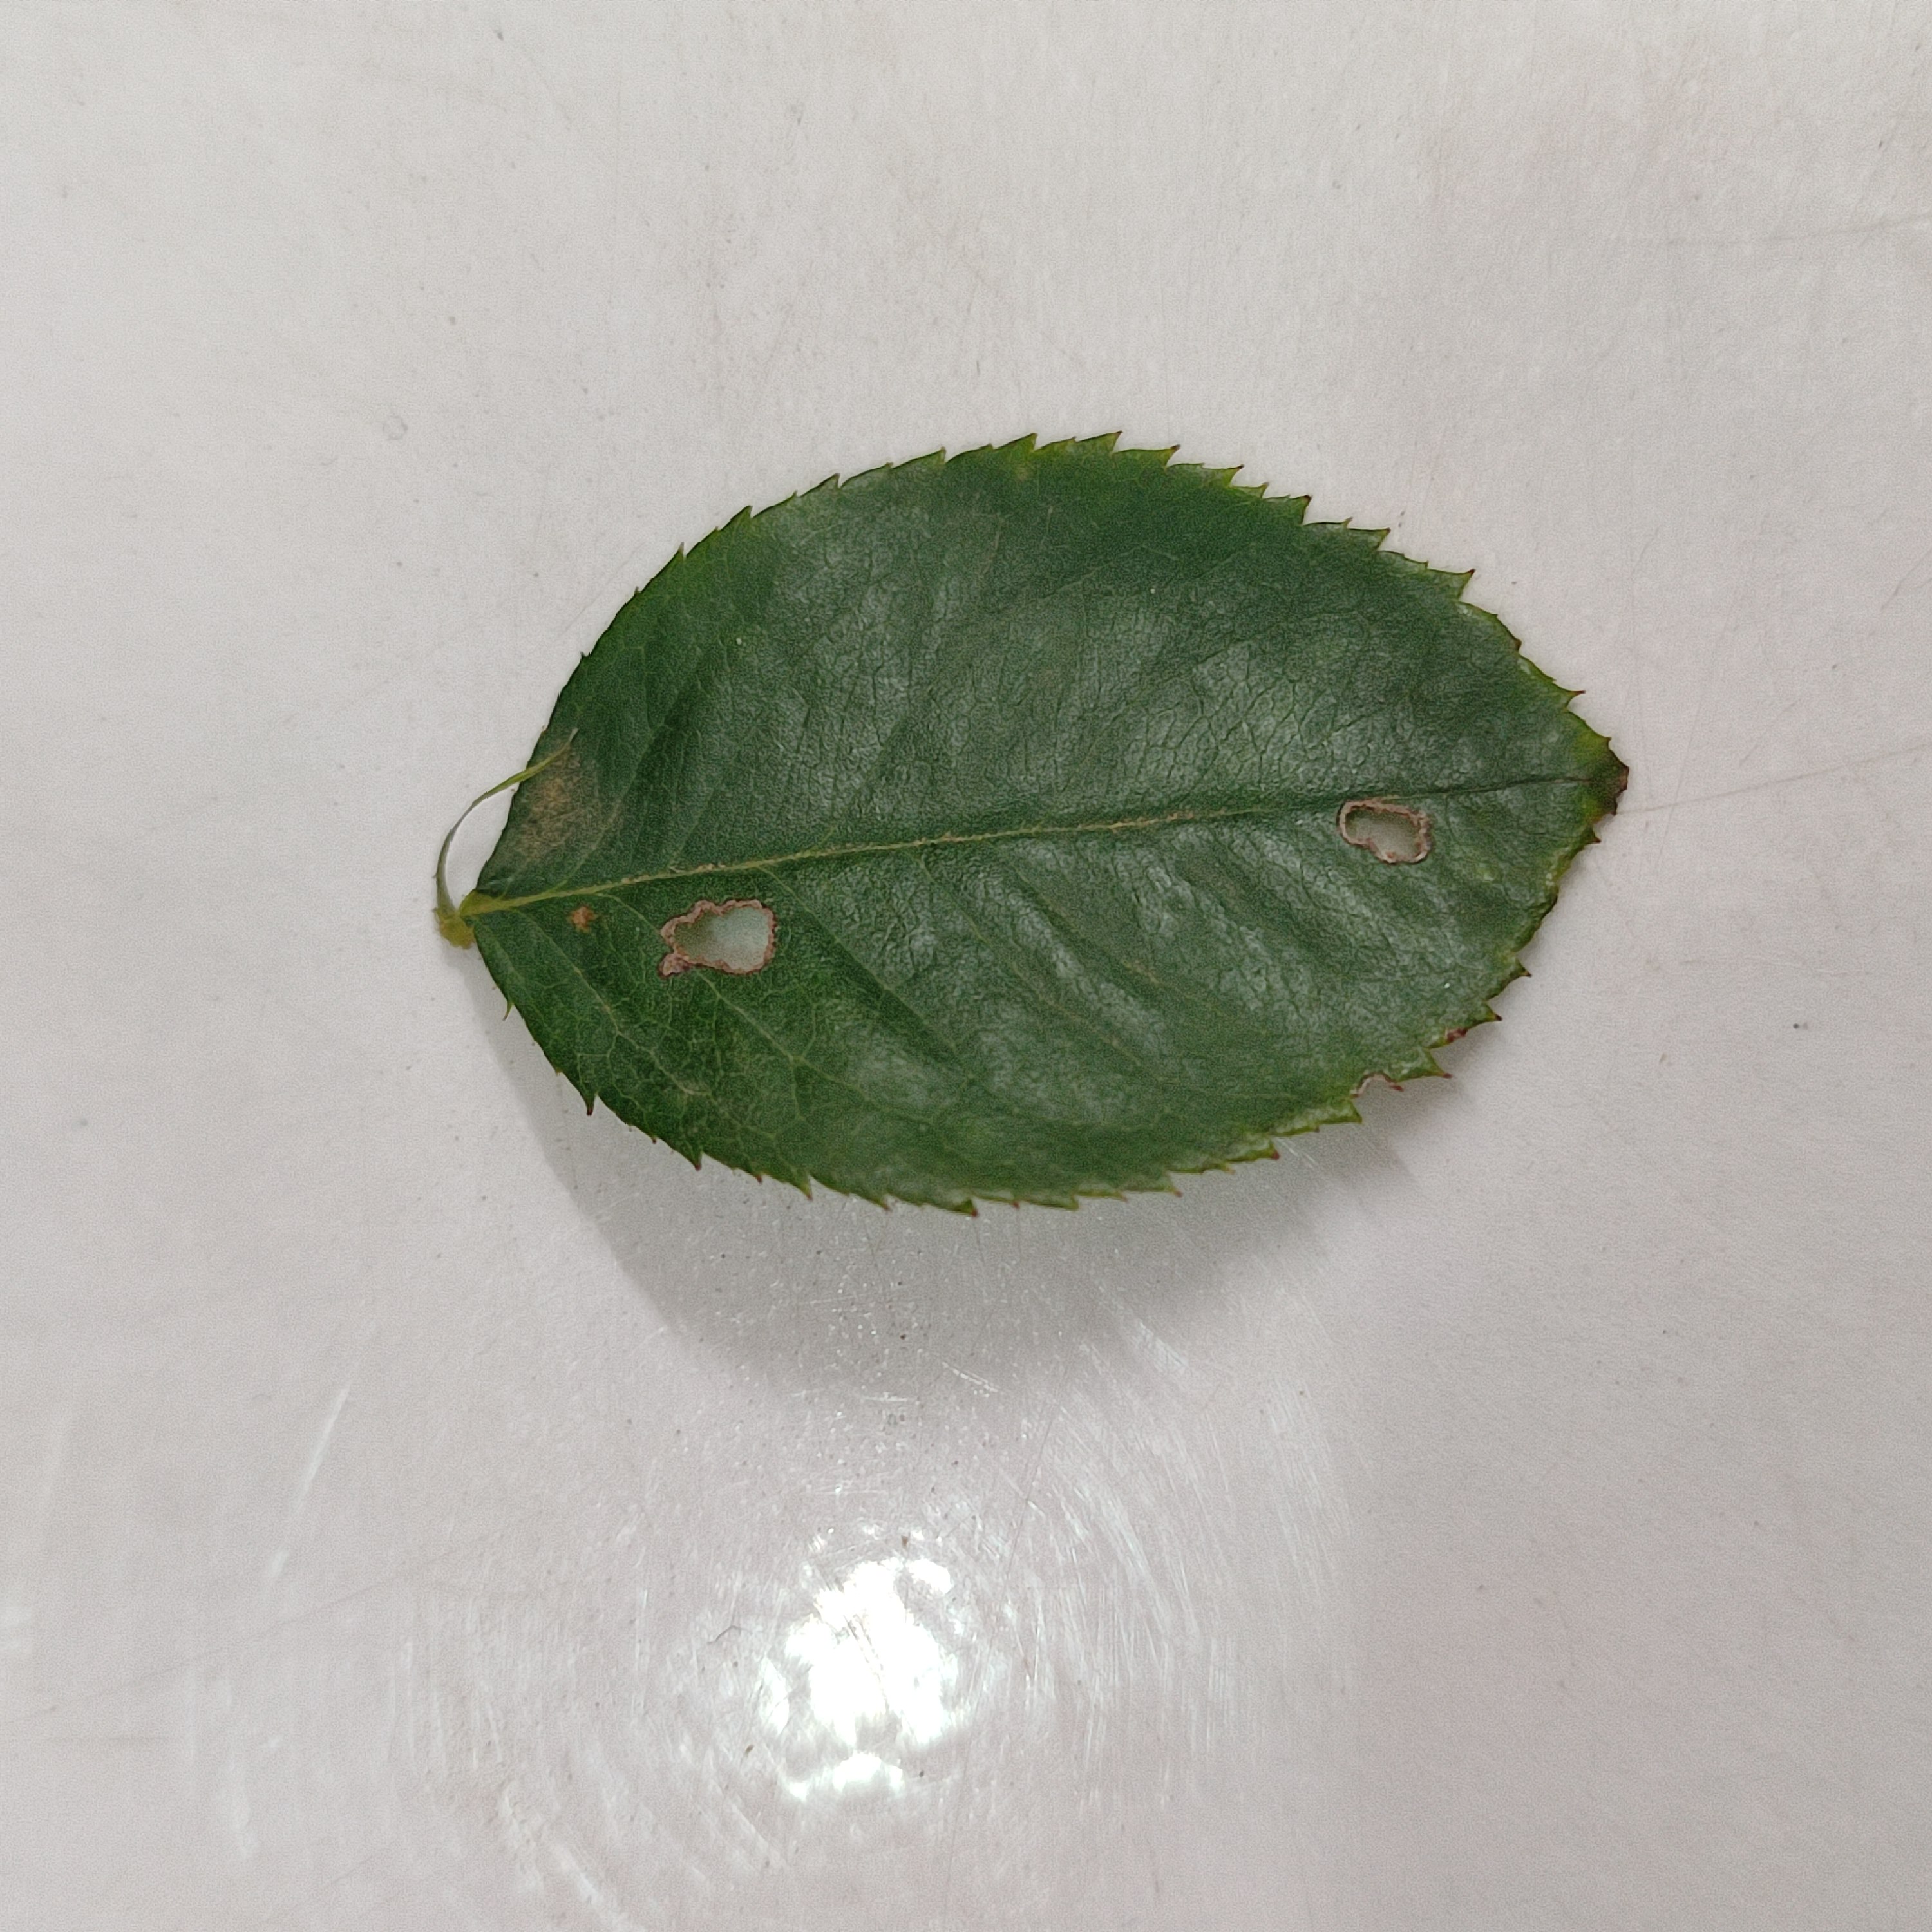
Label: Insect Hole